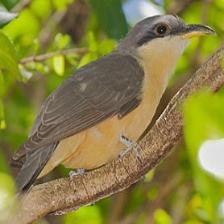
Species: MANGROVE CUCKOO
Scientific name: COCCYZUS MINOR